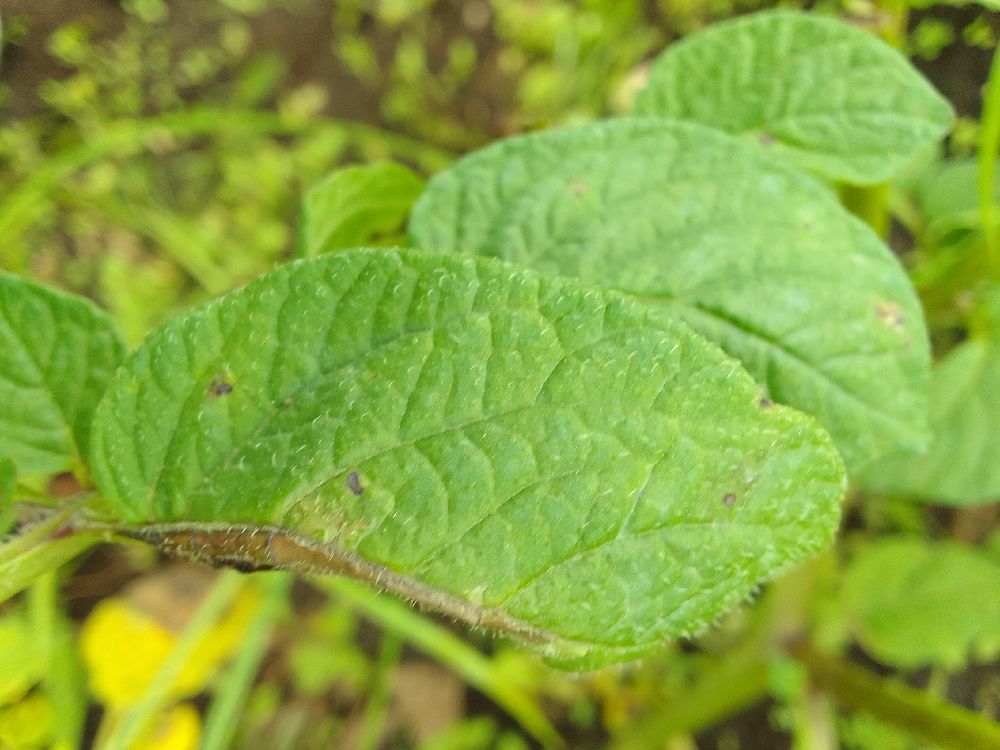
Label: Late blight